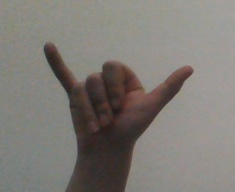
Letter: ya